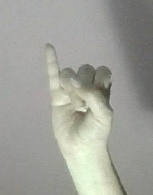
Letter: meem